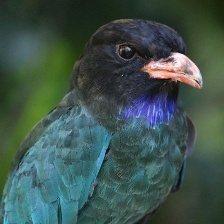
Species: ASIAN DOLLARD BIRD
Scientific name: EURYSTOMUS ORIENTALIS